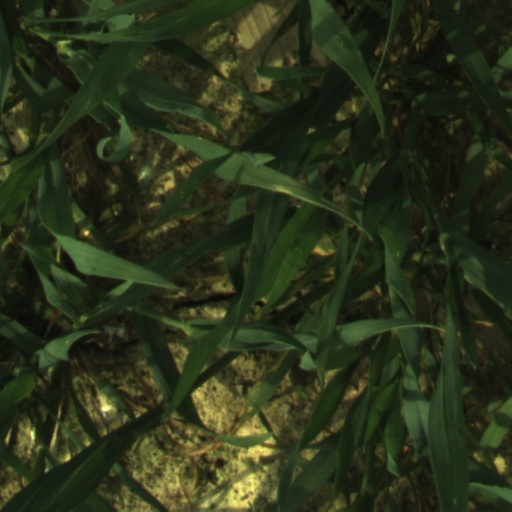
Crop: wheat